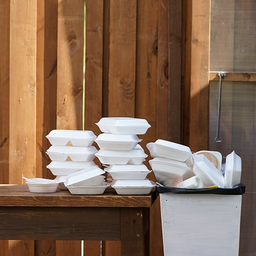
Label: paper